Keuper Uplands

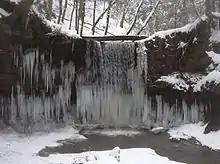
Waterfall in the stuben sandstone in the gully of the Hörschbach stream near Murrhardt

The landscape is characterised by the rock - keuper that gives it its name and is the uppermost and youngest lithostratigraphic group of the Germanic Trias. It exhibits a variety of depositions of sand beds and marine sediments.